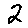
Label: 2